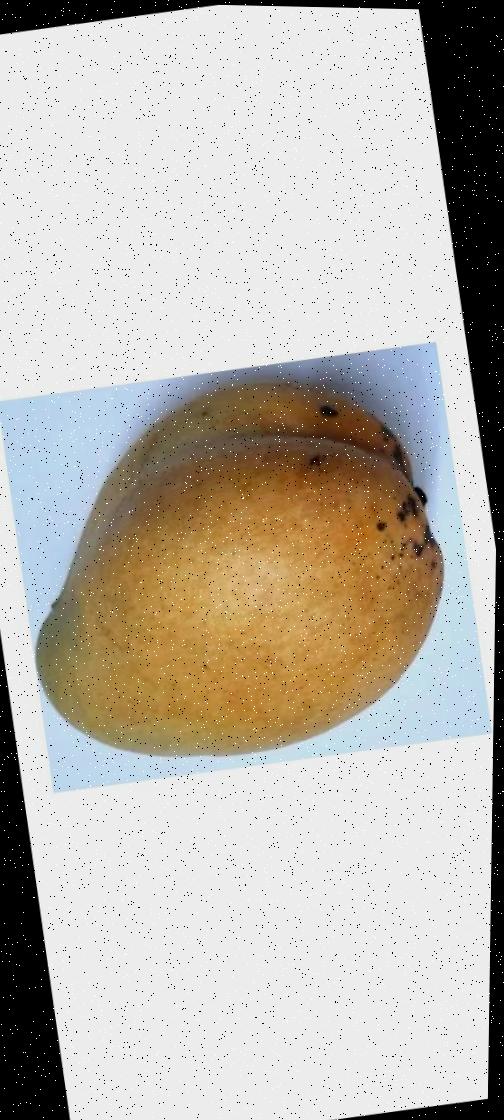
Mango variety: Bari-11